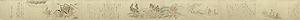
Tsuchigumo, littéralement « araignée de terre », est un terme historique japonais désignant péjorativement les clans renégats, ainsi que le nom d’un yōkai arachnéen dans le folklore. Dans la mythologie, les termes yatsukahagi et ōgumo en sont des variantes. Dans les chroniques Kojiki et Nihon Shoki, le synonyme homophone 都知久母 est utilisé, de même que dans les fudoki des provinces de Mutsu, Echigo, Hitachi, Settsu, Bungo, Hizen, etc.